Tendol Gyalzur

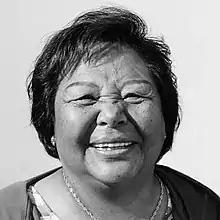
Tendol Gyalzur (undated photograph)

Tendol Gyalzur (c. 1951–3 May 2020) was a Tibetan-Swiss humanitarian, known for founding the first private orphanage in Tibet.